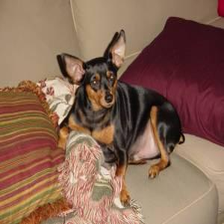
Species: dog
Breed: miniature pinscher